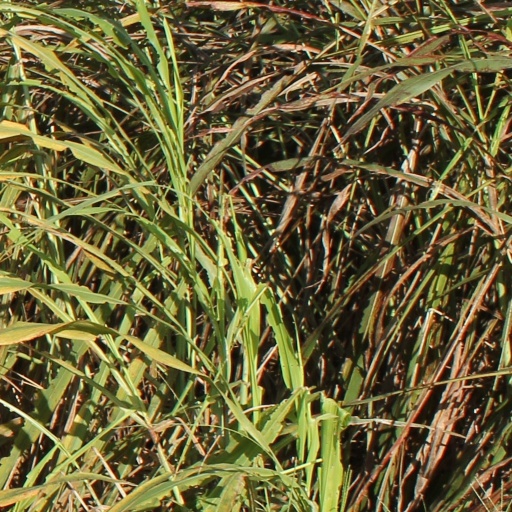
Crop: sorghum